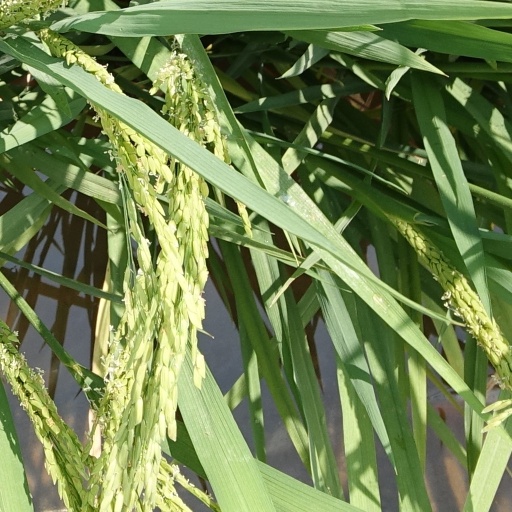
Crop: rice